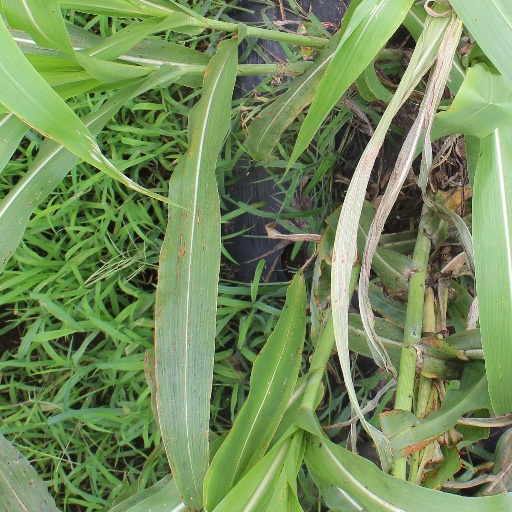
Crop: sorghum